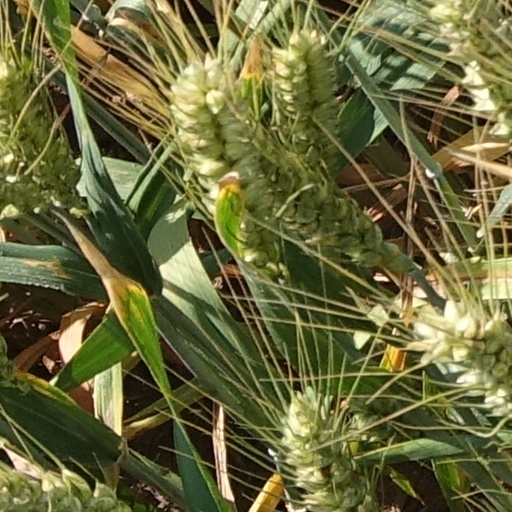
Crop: wheat